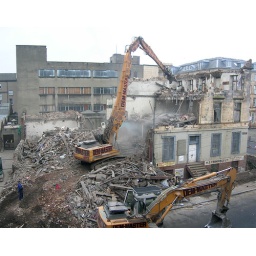
5 Feb '06: The building crumbles in clouds of dust.